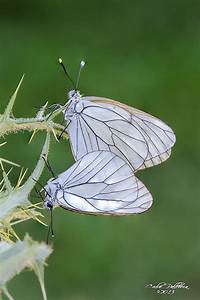
Label: farfalla